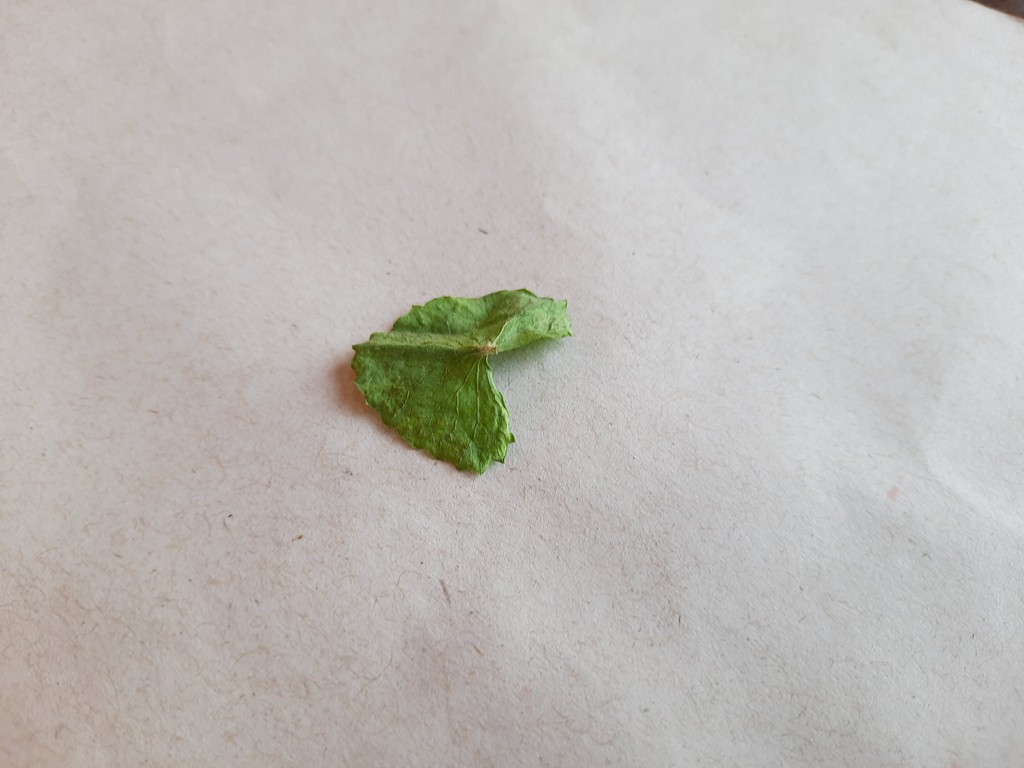
Label: Dried